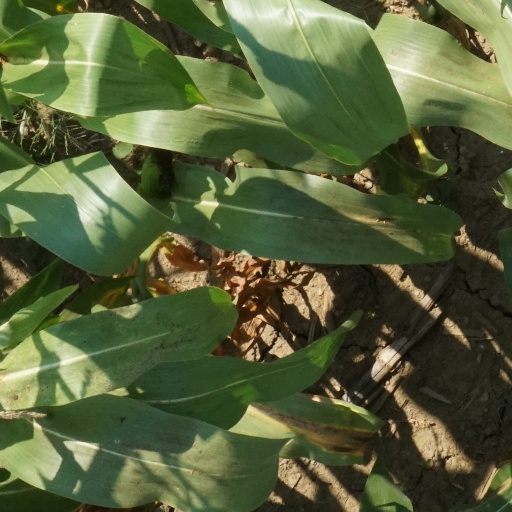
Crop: maize; corn